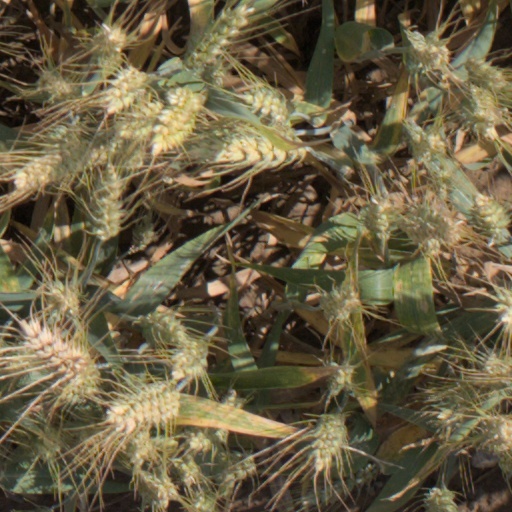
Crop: wheat